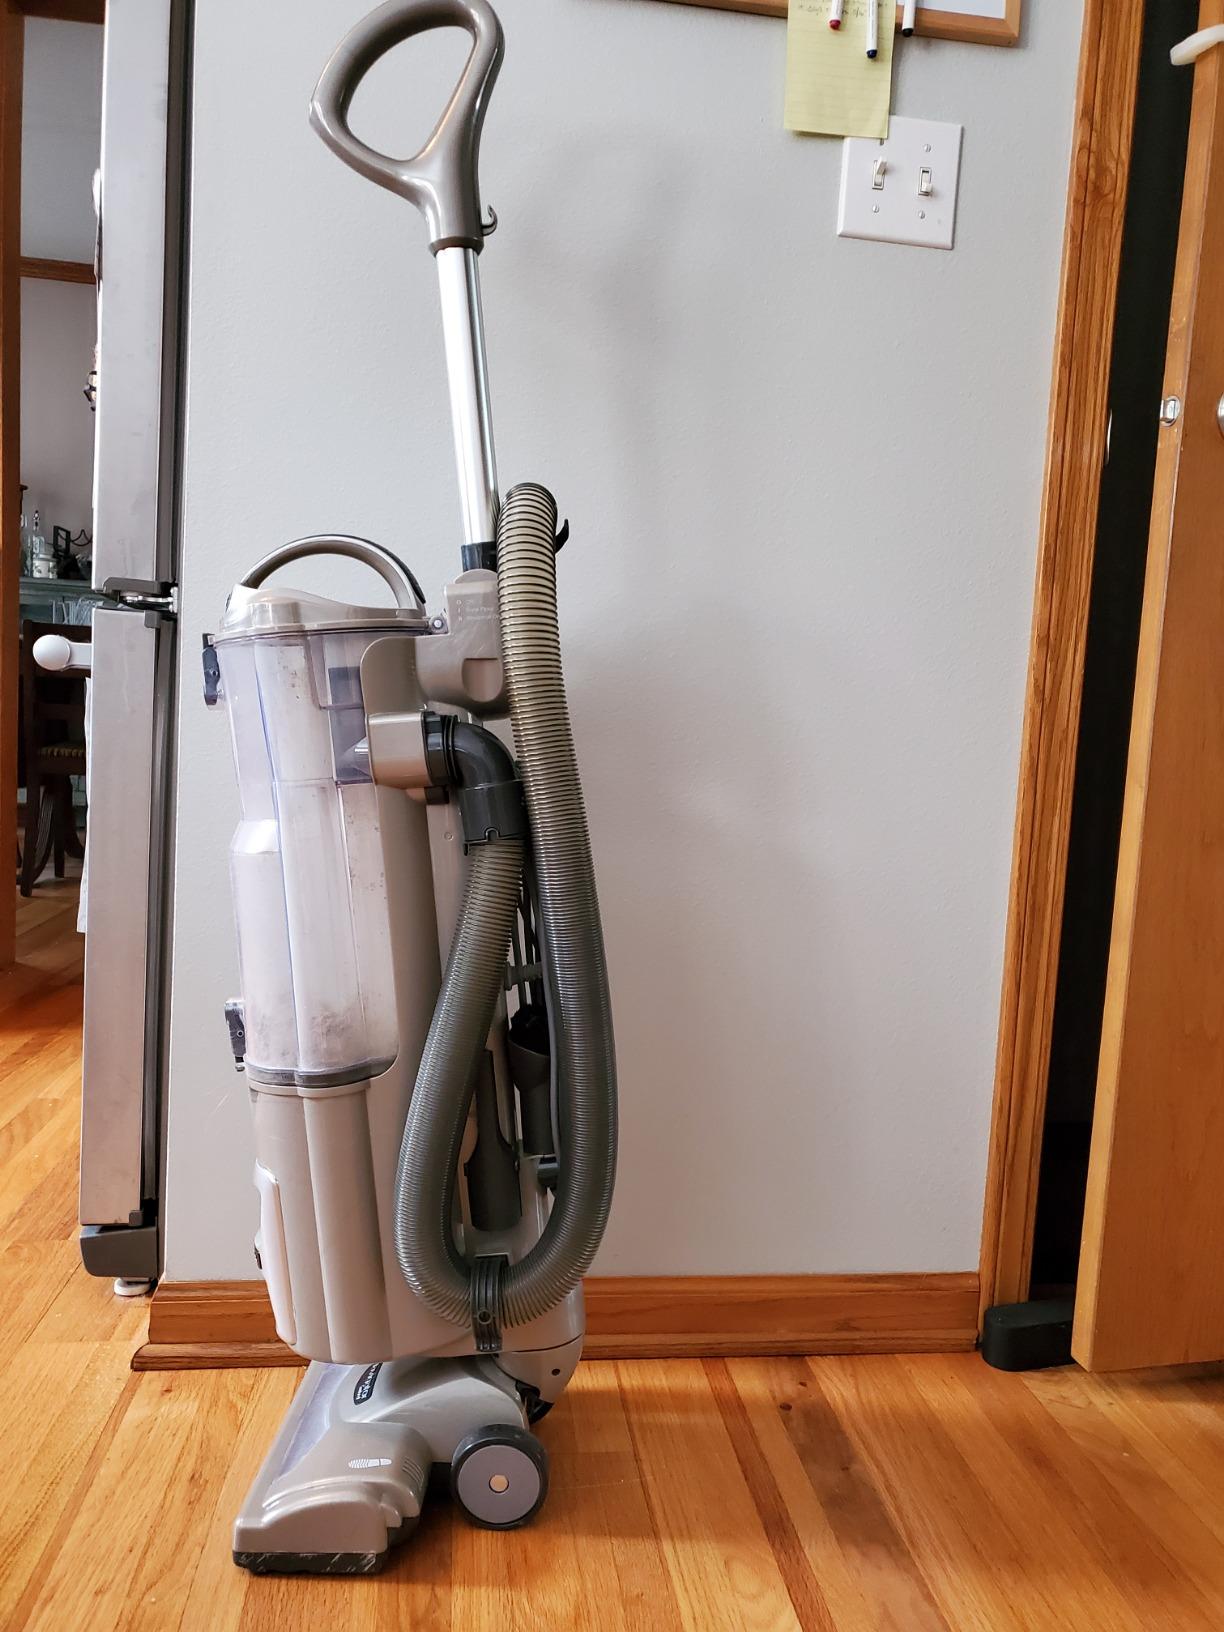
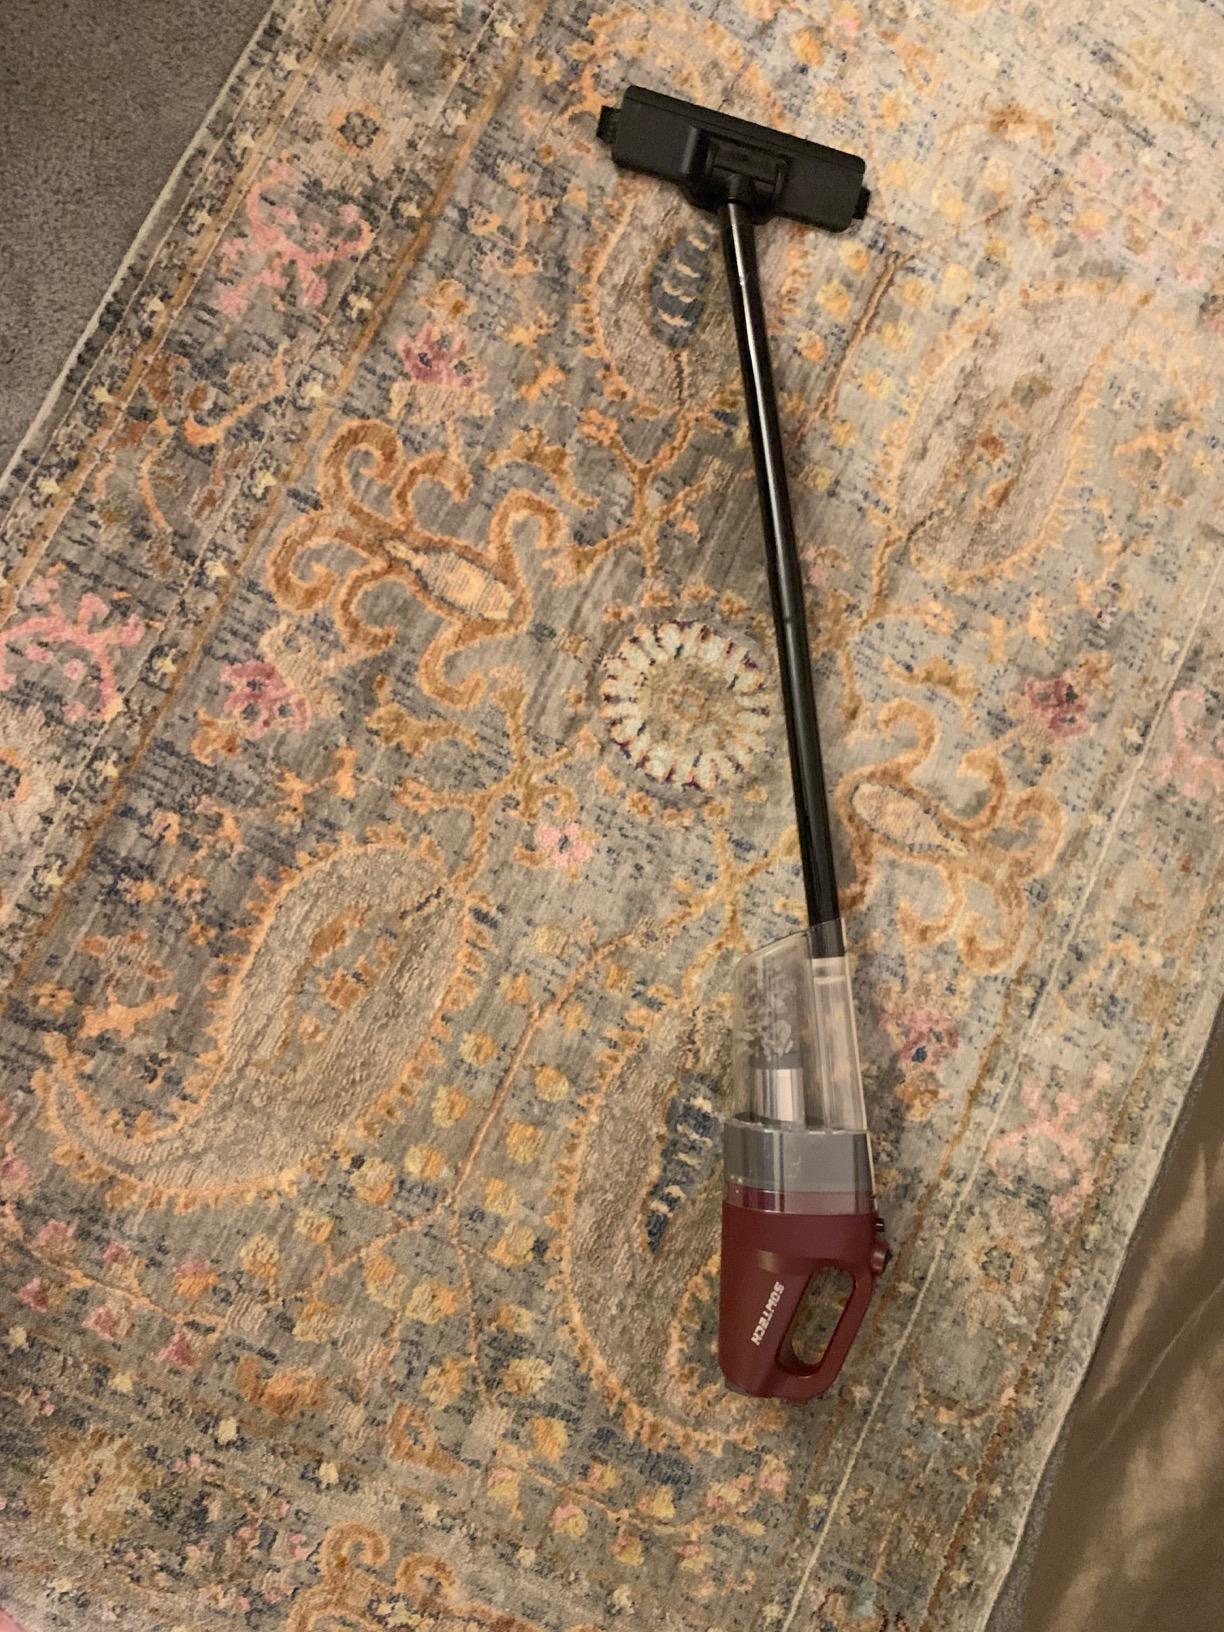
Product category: items_vacuum
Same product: no